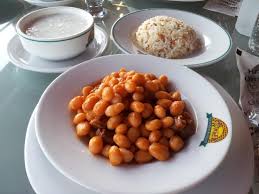
Yemek: kuru_fasulye